Verticordia habrantha

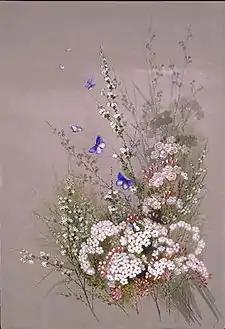
"V. habrantha" with other species, in a painting by Ellis Rowan

The genus "Verticordia" is closely related to waxflowers of "Chamelaucium" and this verticordia superficially resembles a waxflower because the "feathery" sepals are hidden by the smooth-edged petals.